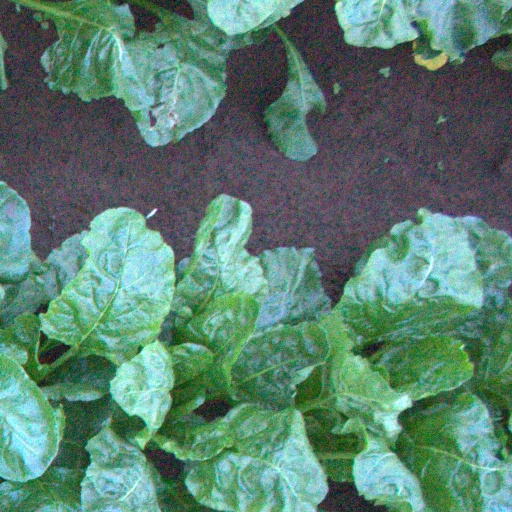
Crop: sugar beet